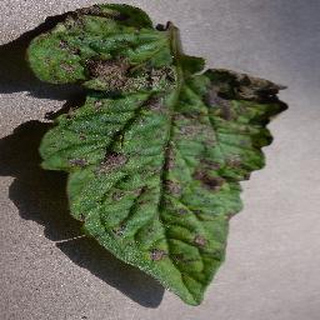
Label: tomato_early_blight